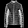
Label: Coat